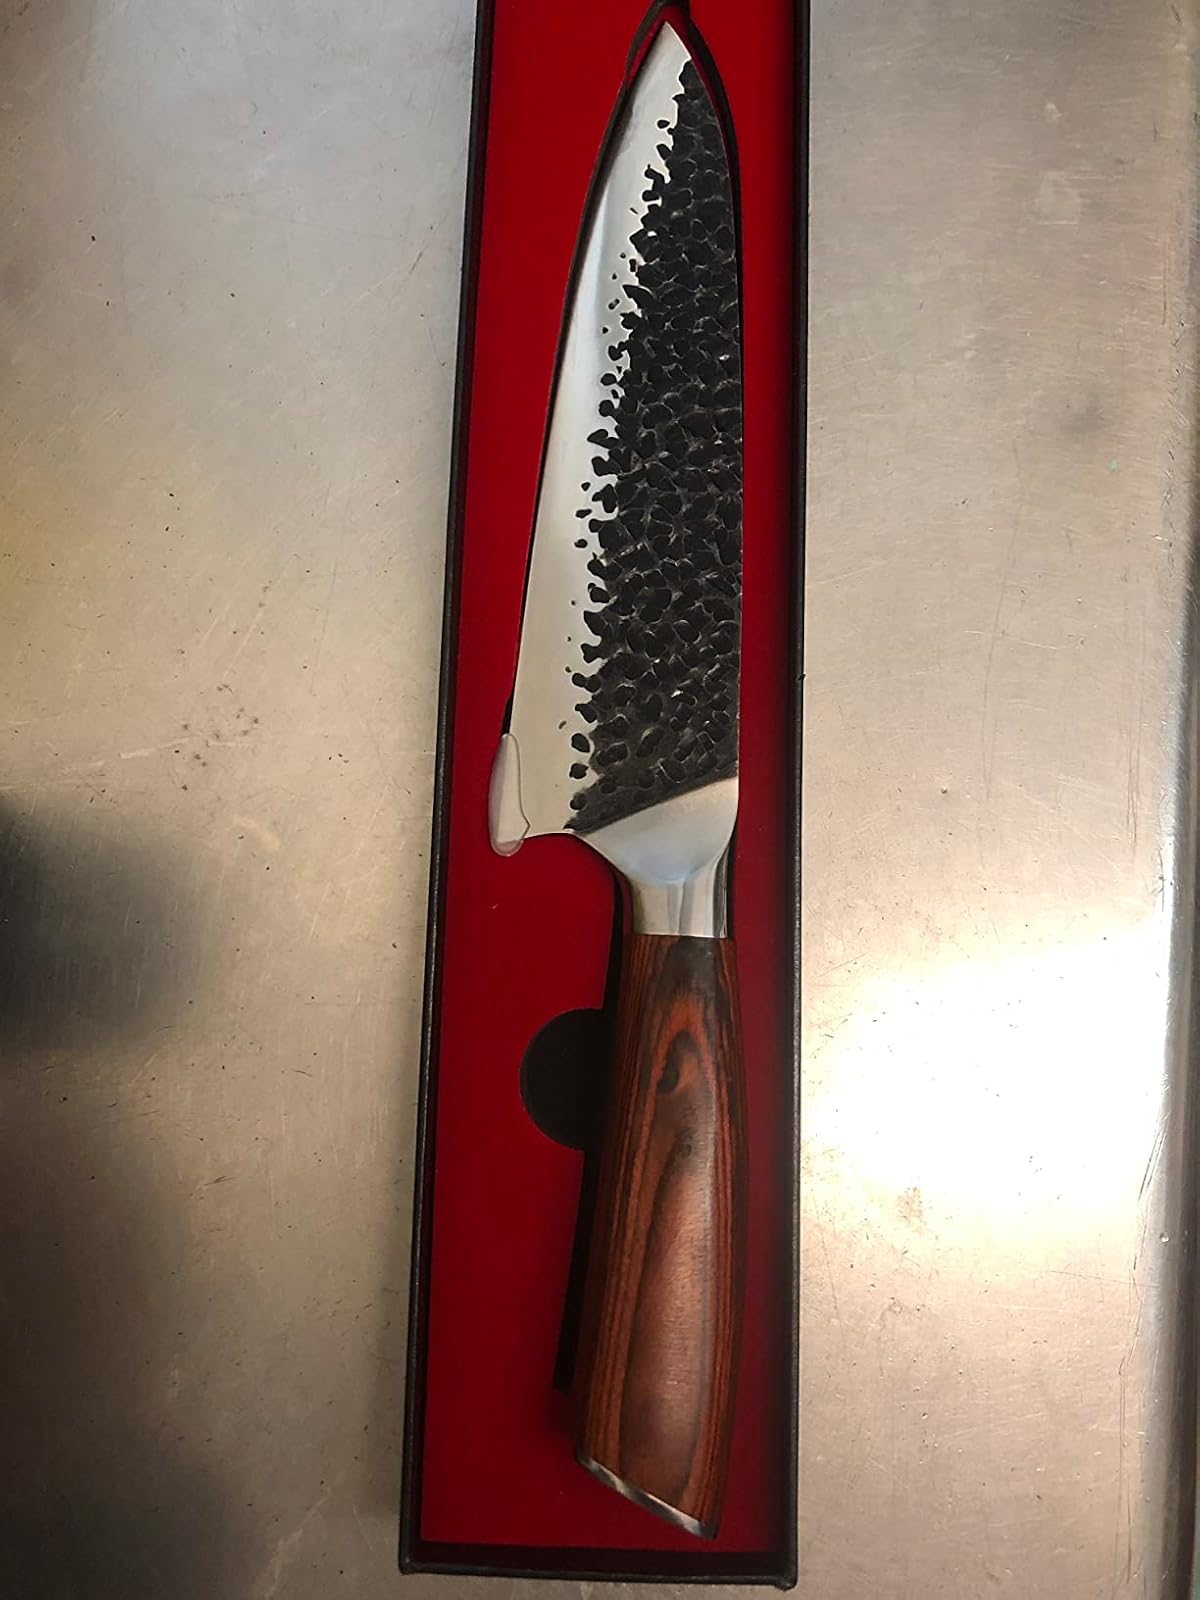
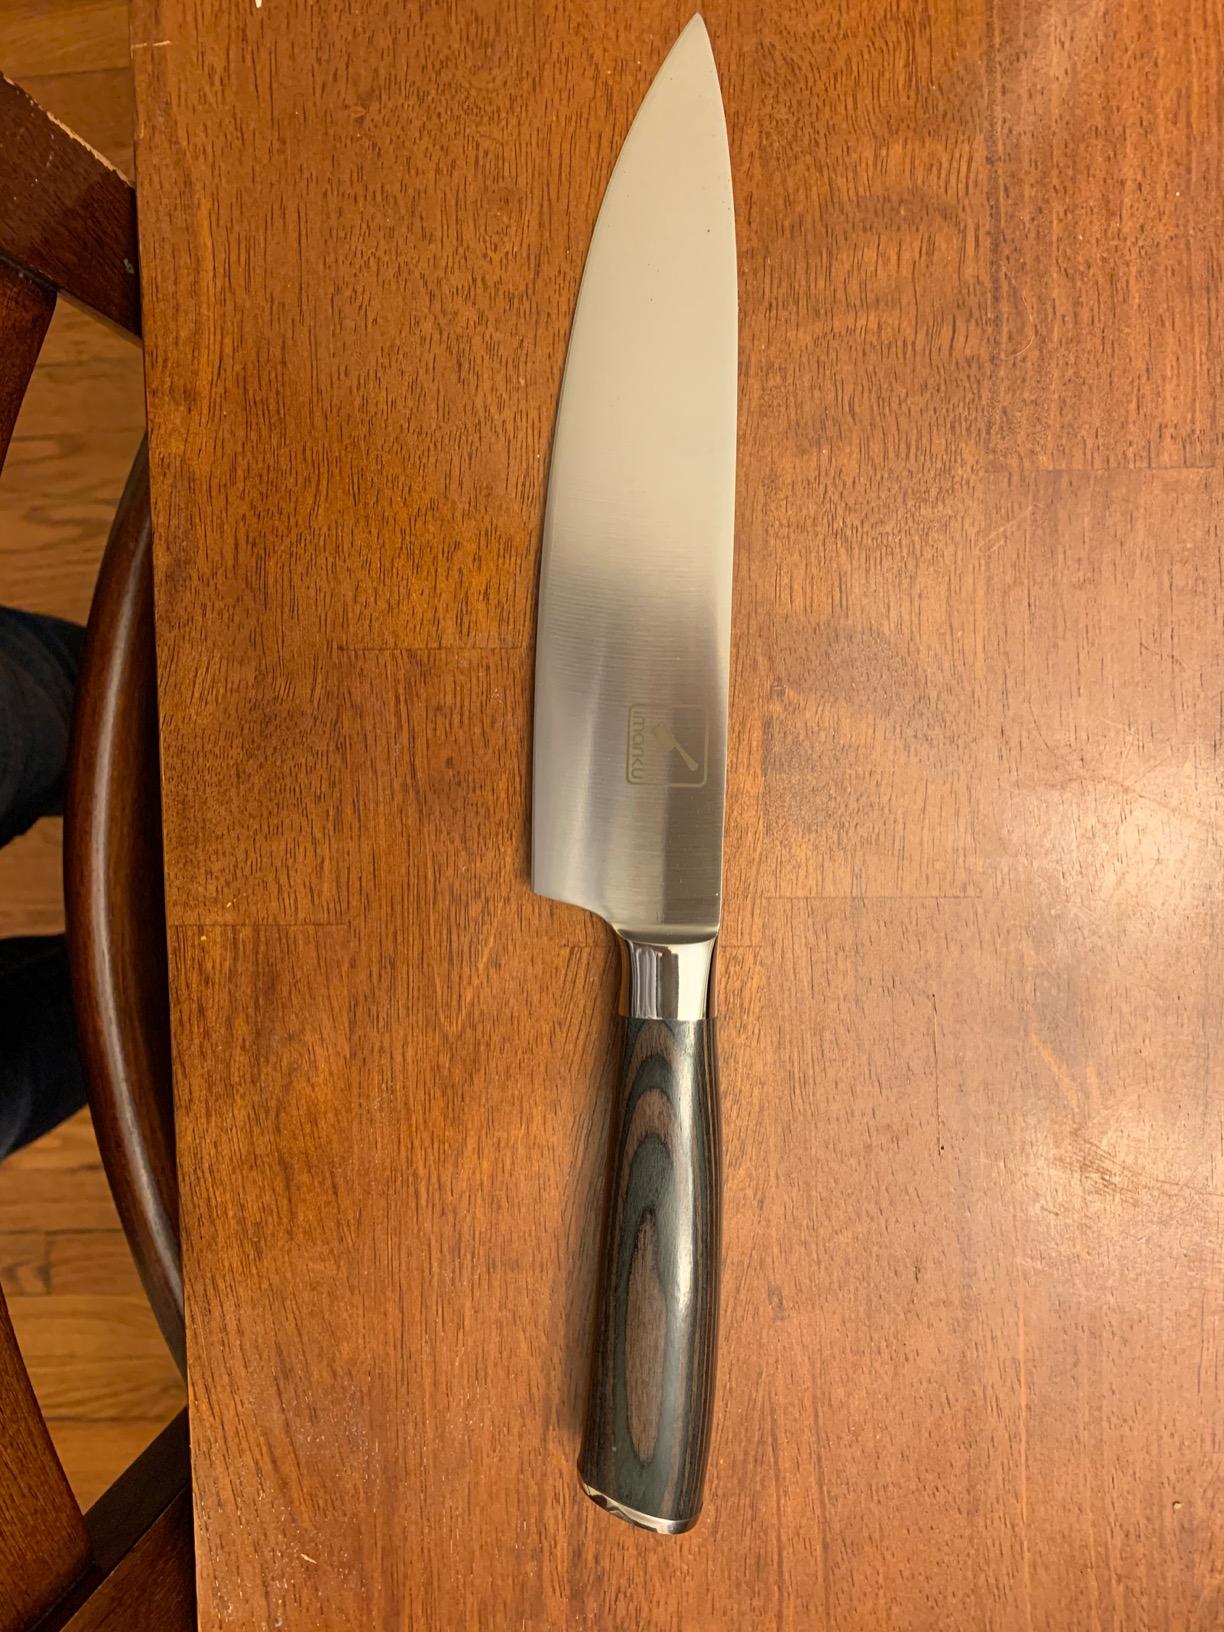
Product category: items_knife
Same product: no